Saab PhoeniX

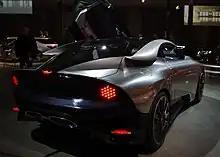
Saab PhoeniX rear

The PhoeniX was designed by Jason Castriota as one of his first creations for Saab. The design was inspired by the Saab 92001, but with design cues from nearly every Saab model made. The car uses the platform that was intended for the planned 2013 Saab 9-3 replacement, which was never realized.